Mark E. Anderson

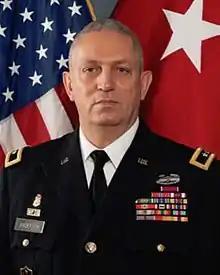
Anderson in 2017

Mark E. Anderson is a major general in the Army National Guard, currently serving as the Deputy Commanding General, United States Army Training and Doctrine Command.